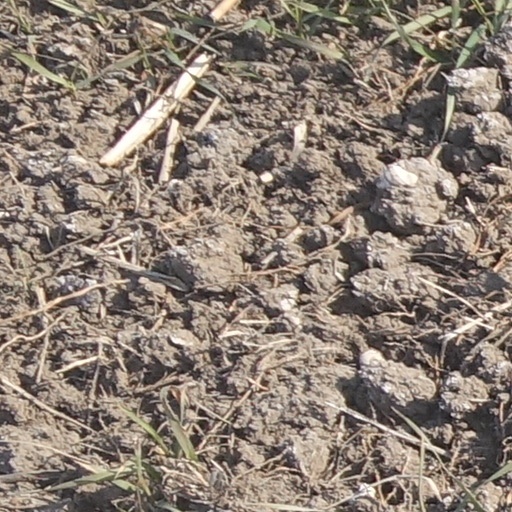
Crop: wheat